Time Changer

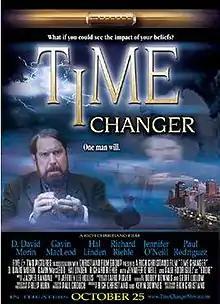
Theatrical poster

Time Changer is a 2002 independent Christian science fiction seriocomic film written and directed by Rich Christiano, released by Five & Two Pictures. The screenplay concerns Dr. Norris Anderson (Gavin MacLeod), who uses his late father's time machine to send his colleague, Bible professor Russell Carlisle (D. David Morin), from 1890 into the early 21st century. The film had a limited nationwide release.